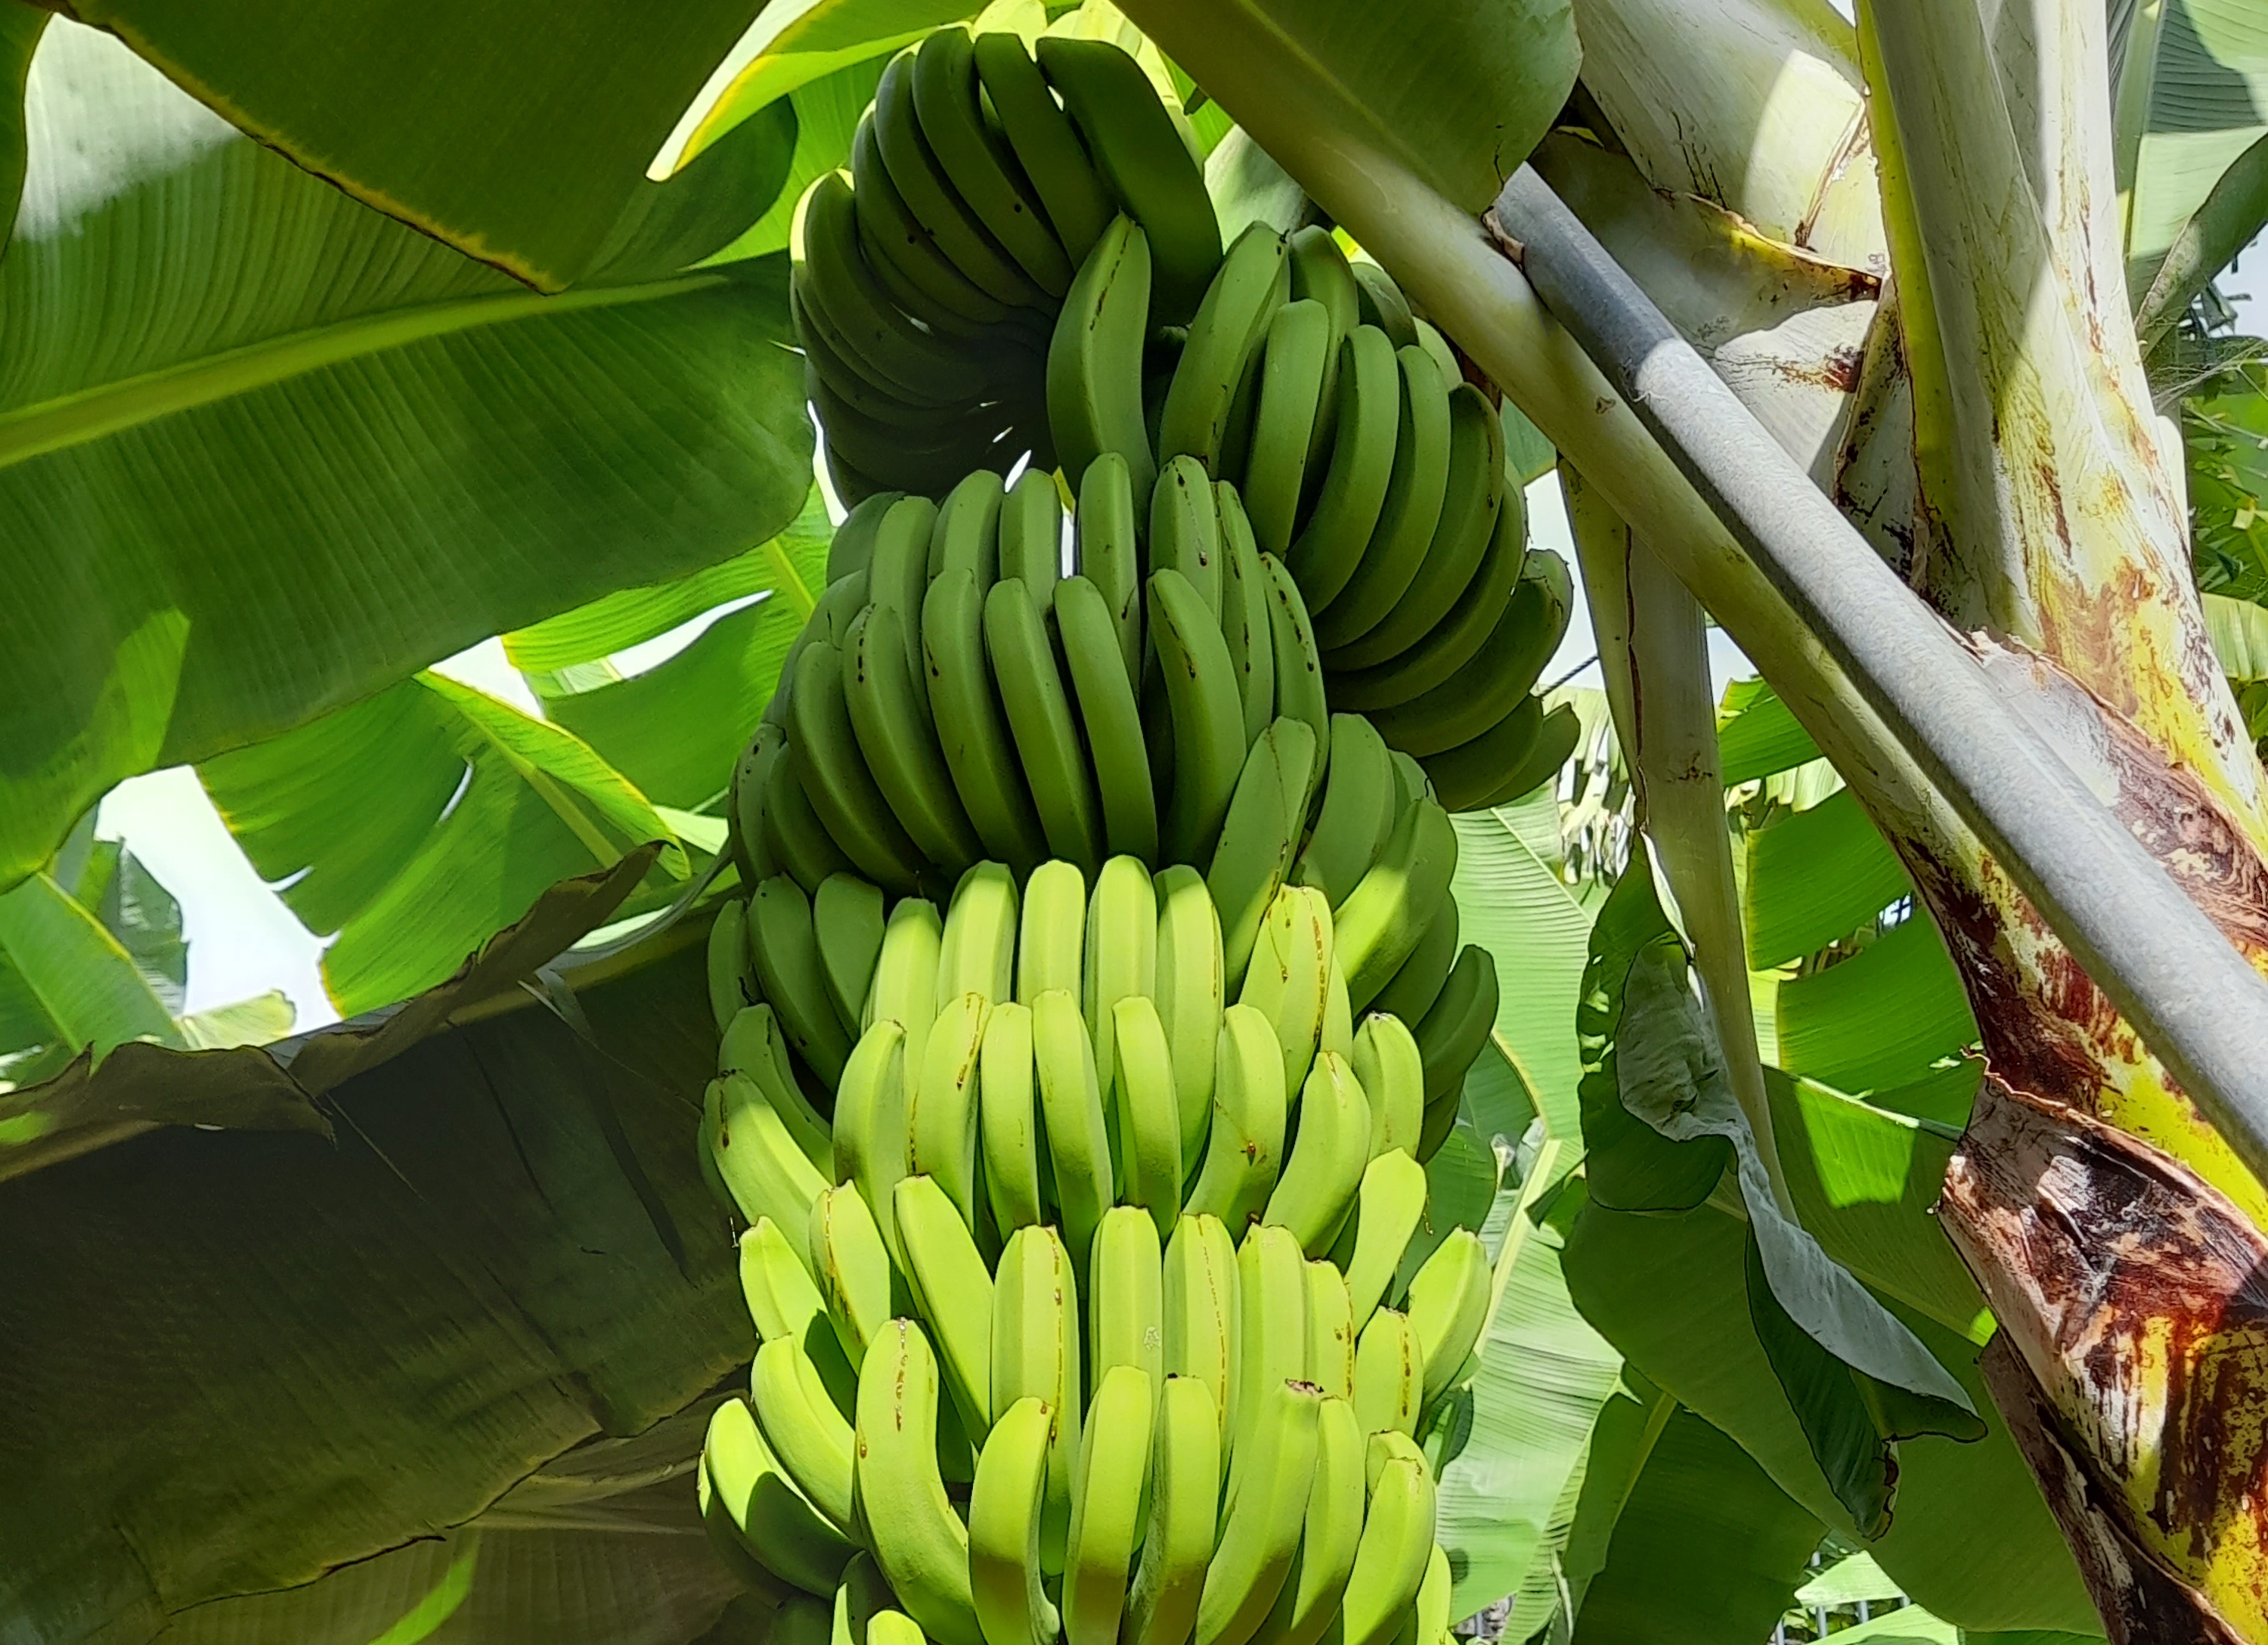
Label: Keep